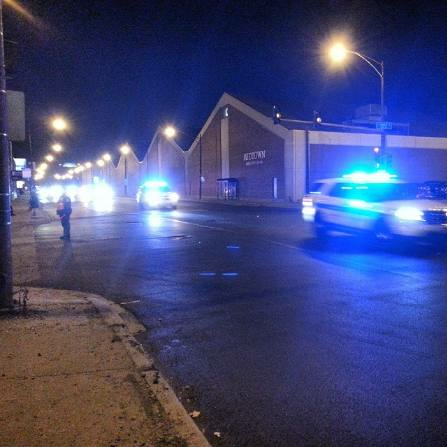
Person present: No